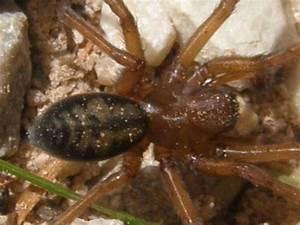
spider